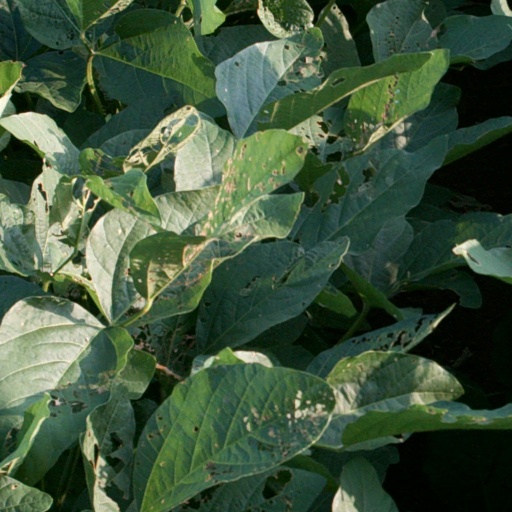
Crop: soybean